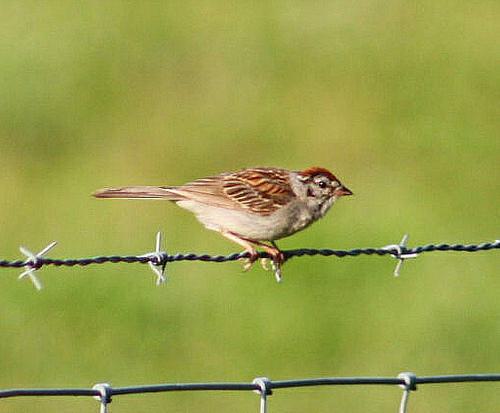
A photo of a field sparrow